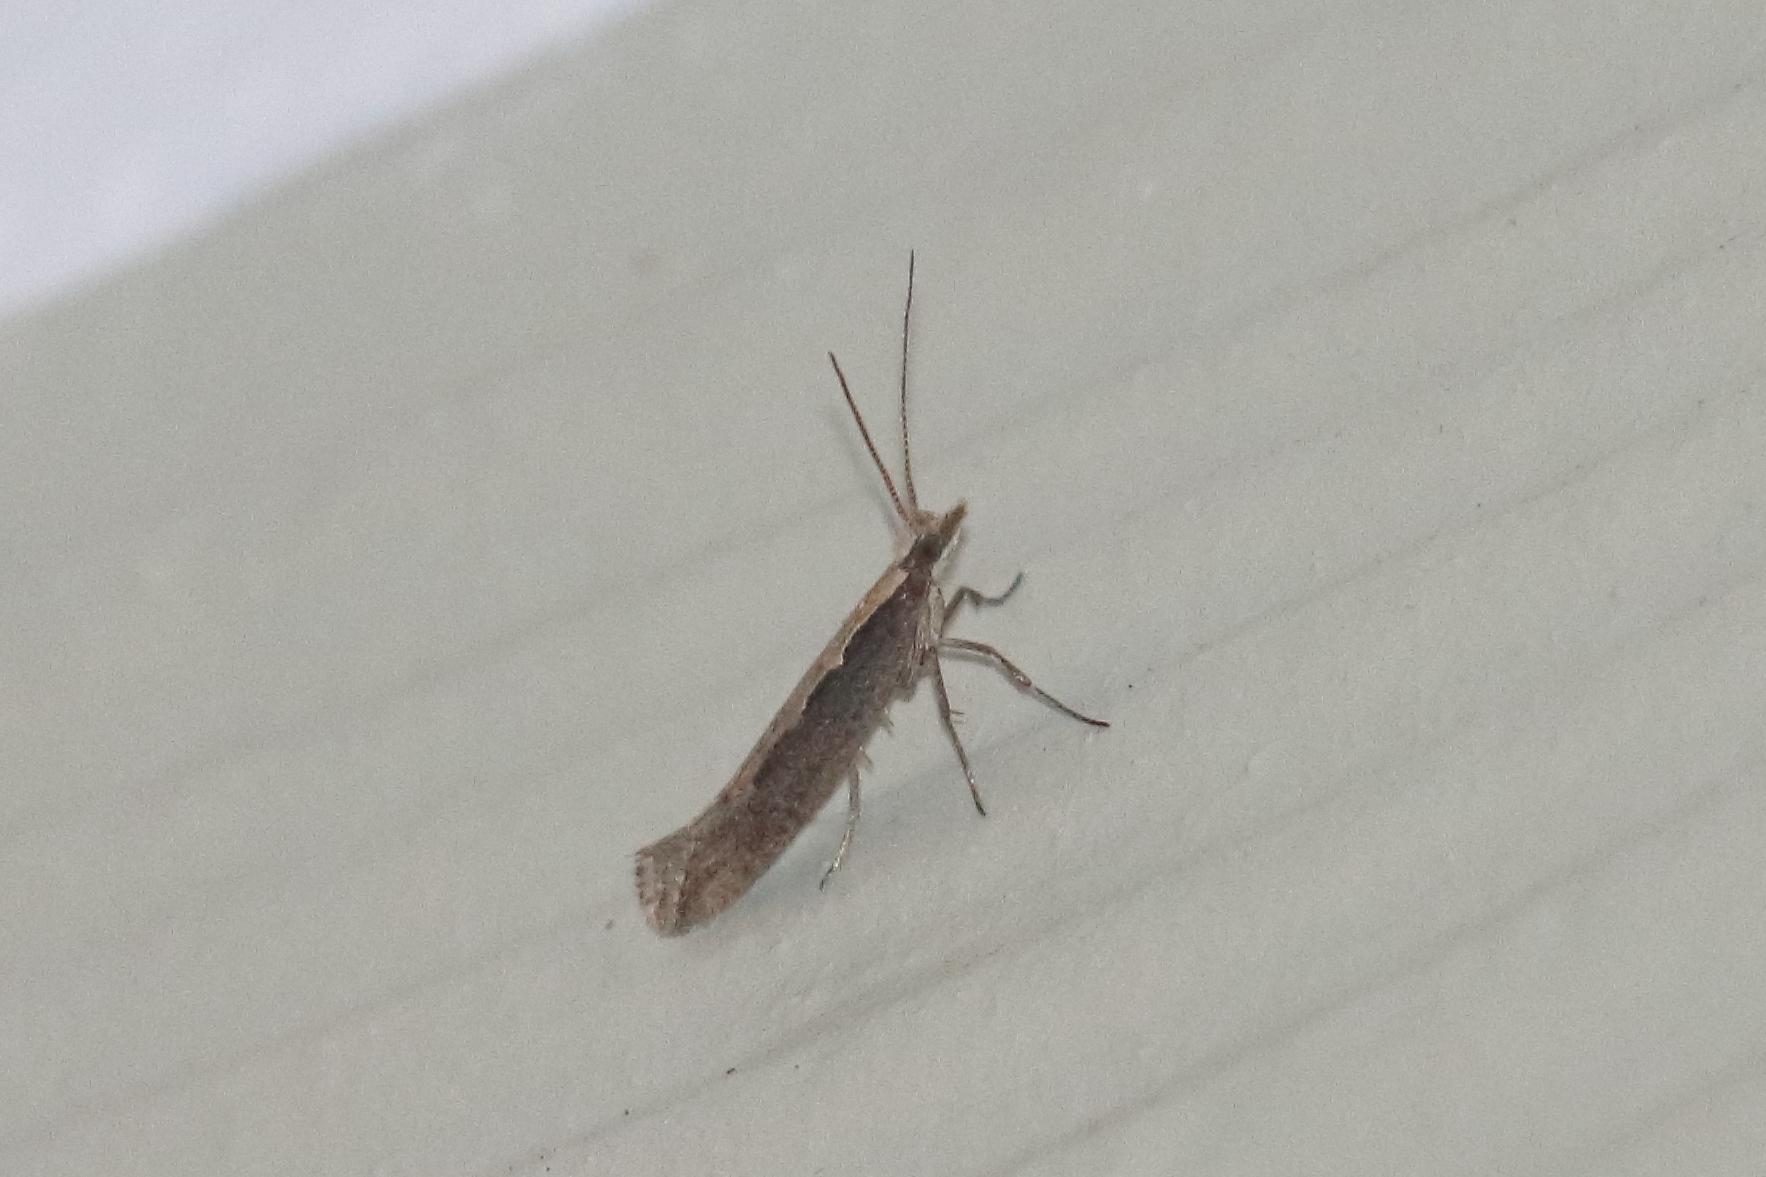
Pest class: diamondback_moth